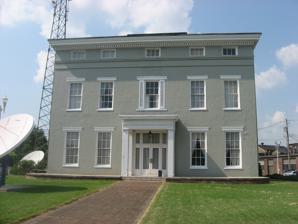
Building: Willard Carpenter House
Country: United States of America
Year built: 1849
Historic house in Indiana, United States United States historic place Willard Carpenter House U.S. National Register of Historic Places Willard Carpenter House, July 2011 Show map of Indiana Show map of the United States Location 405 Carpenter St., Evansville, Indiana Coordinates 37°58′30″N 87°34′32″W / 37.97500°N 87.57556°W / 37.97500; -87.57556 Area 1 acre (0.40 ha) Built 1848 ( 1848 ) Architectural style Greek Revival NRHP reference No. 78000057 Added to NRHP February 10, 1978 The Willard Carpenter House , located at 405 Carpenter Street in downtown Evansville, Indiana , is one of two landmarks recognized as memorials to one of the city's most influential pioneers, philanthropist Willard Carpenter. The other is Willard Library which he built, endowed and gave to the people of the area. Willard Carpenter, born on March 15, 1803, at Strafford, Orange County, Vermont, was a son of Willard, Sr., and Polly (Bacon) Carpenter, and a descendant of the noted Rehoboth Carpenter family . Construction on Willard Carpenter's house, an early Evansville mansion, began in 1848 and was completed in 1849. It is a two-story, Greek Revival style dwelling constructed by local "mechanics" including carpenter Gottlieb Bippus and masons Knoll and Tenford. The brick for the 21" thick walls was made close by while other materials were brought down the Ohio River from Lawrenceburg, Indiana . Furniture was purchased by the Carpenters in New York and shipped to Evansville via New Orleans . When built the Carpenter house was one of three conspicuous Evansville landmarks (the Robert Barnes residence and the State Bank were the other two, both now demolished) and people came from many miles to view it. Its format of block massing, low hip roof with a deck and Greek Revival motifs ( Doric-ordered portico, entablature with frieze board pierced by rectangular window, eaves dentil molding and roof cornice) are very similar to examples found in other Ohio River towns, notably Vevay and Madison , and are suggestive of New England heritage. The home passed from Carpenter ownership in the Depression years when the property was purchased by Funkhouser American Legion Post. In 1956, they sold the property to WTVW . Medco purchased the mansion in 1974 and restored the home to as close to original condition as possible. Medco stayed in the home until 1985, when it was purchased by WNIN (TV) .  It now also houses the offices of WNIN-FM . It was added to the National Register of Historic Places in 1978. References